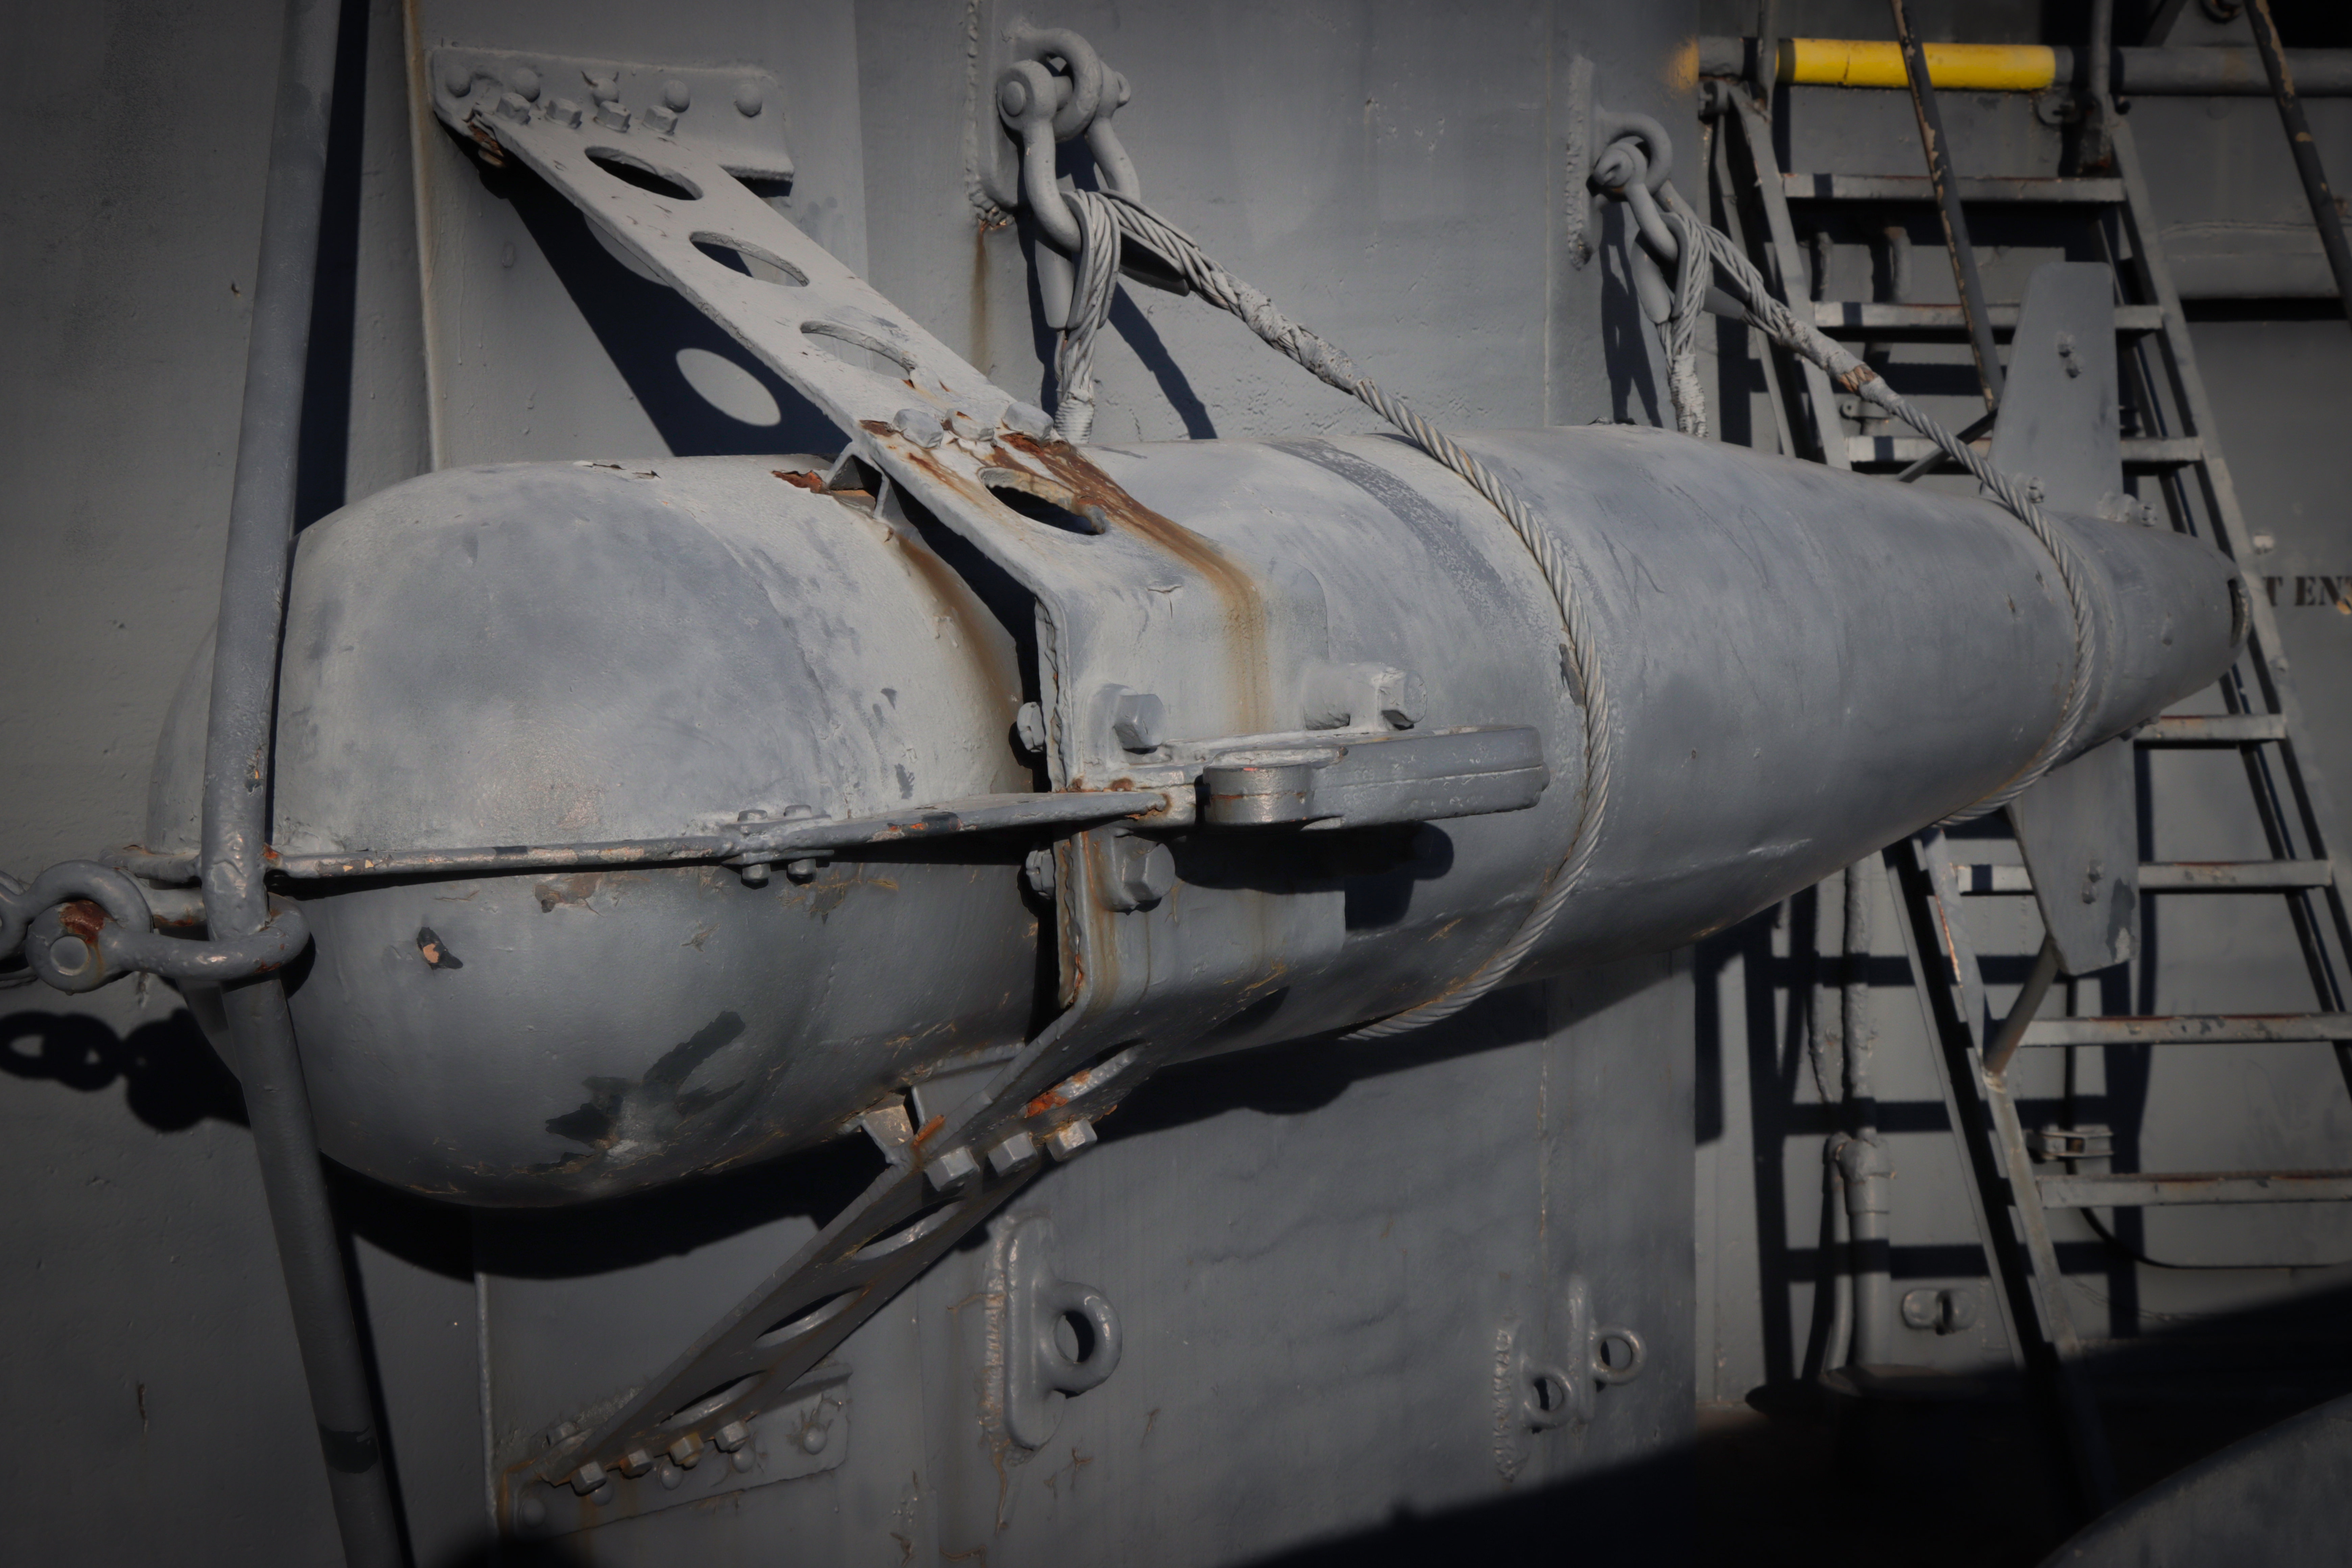
boat, ship, battleship, houston, texas, rope, gas, engineering, machine, metal, aerospace engineering, ladder, composite material, spacecraft, aviation